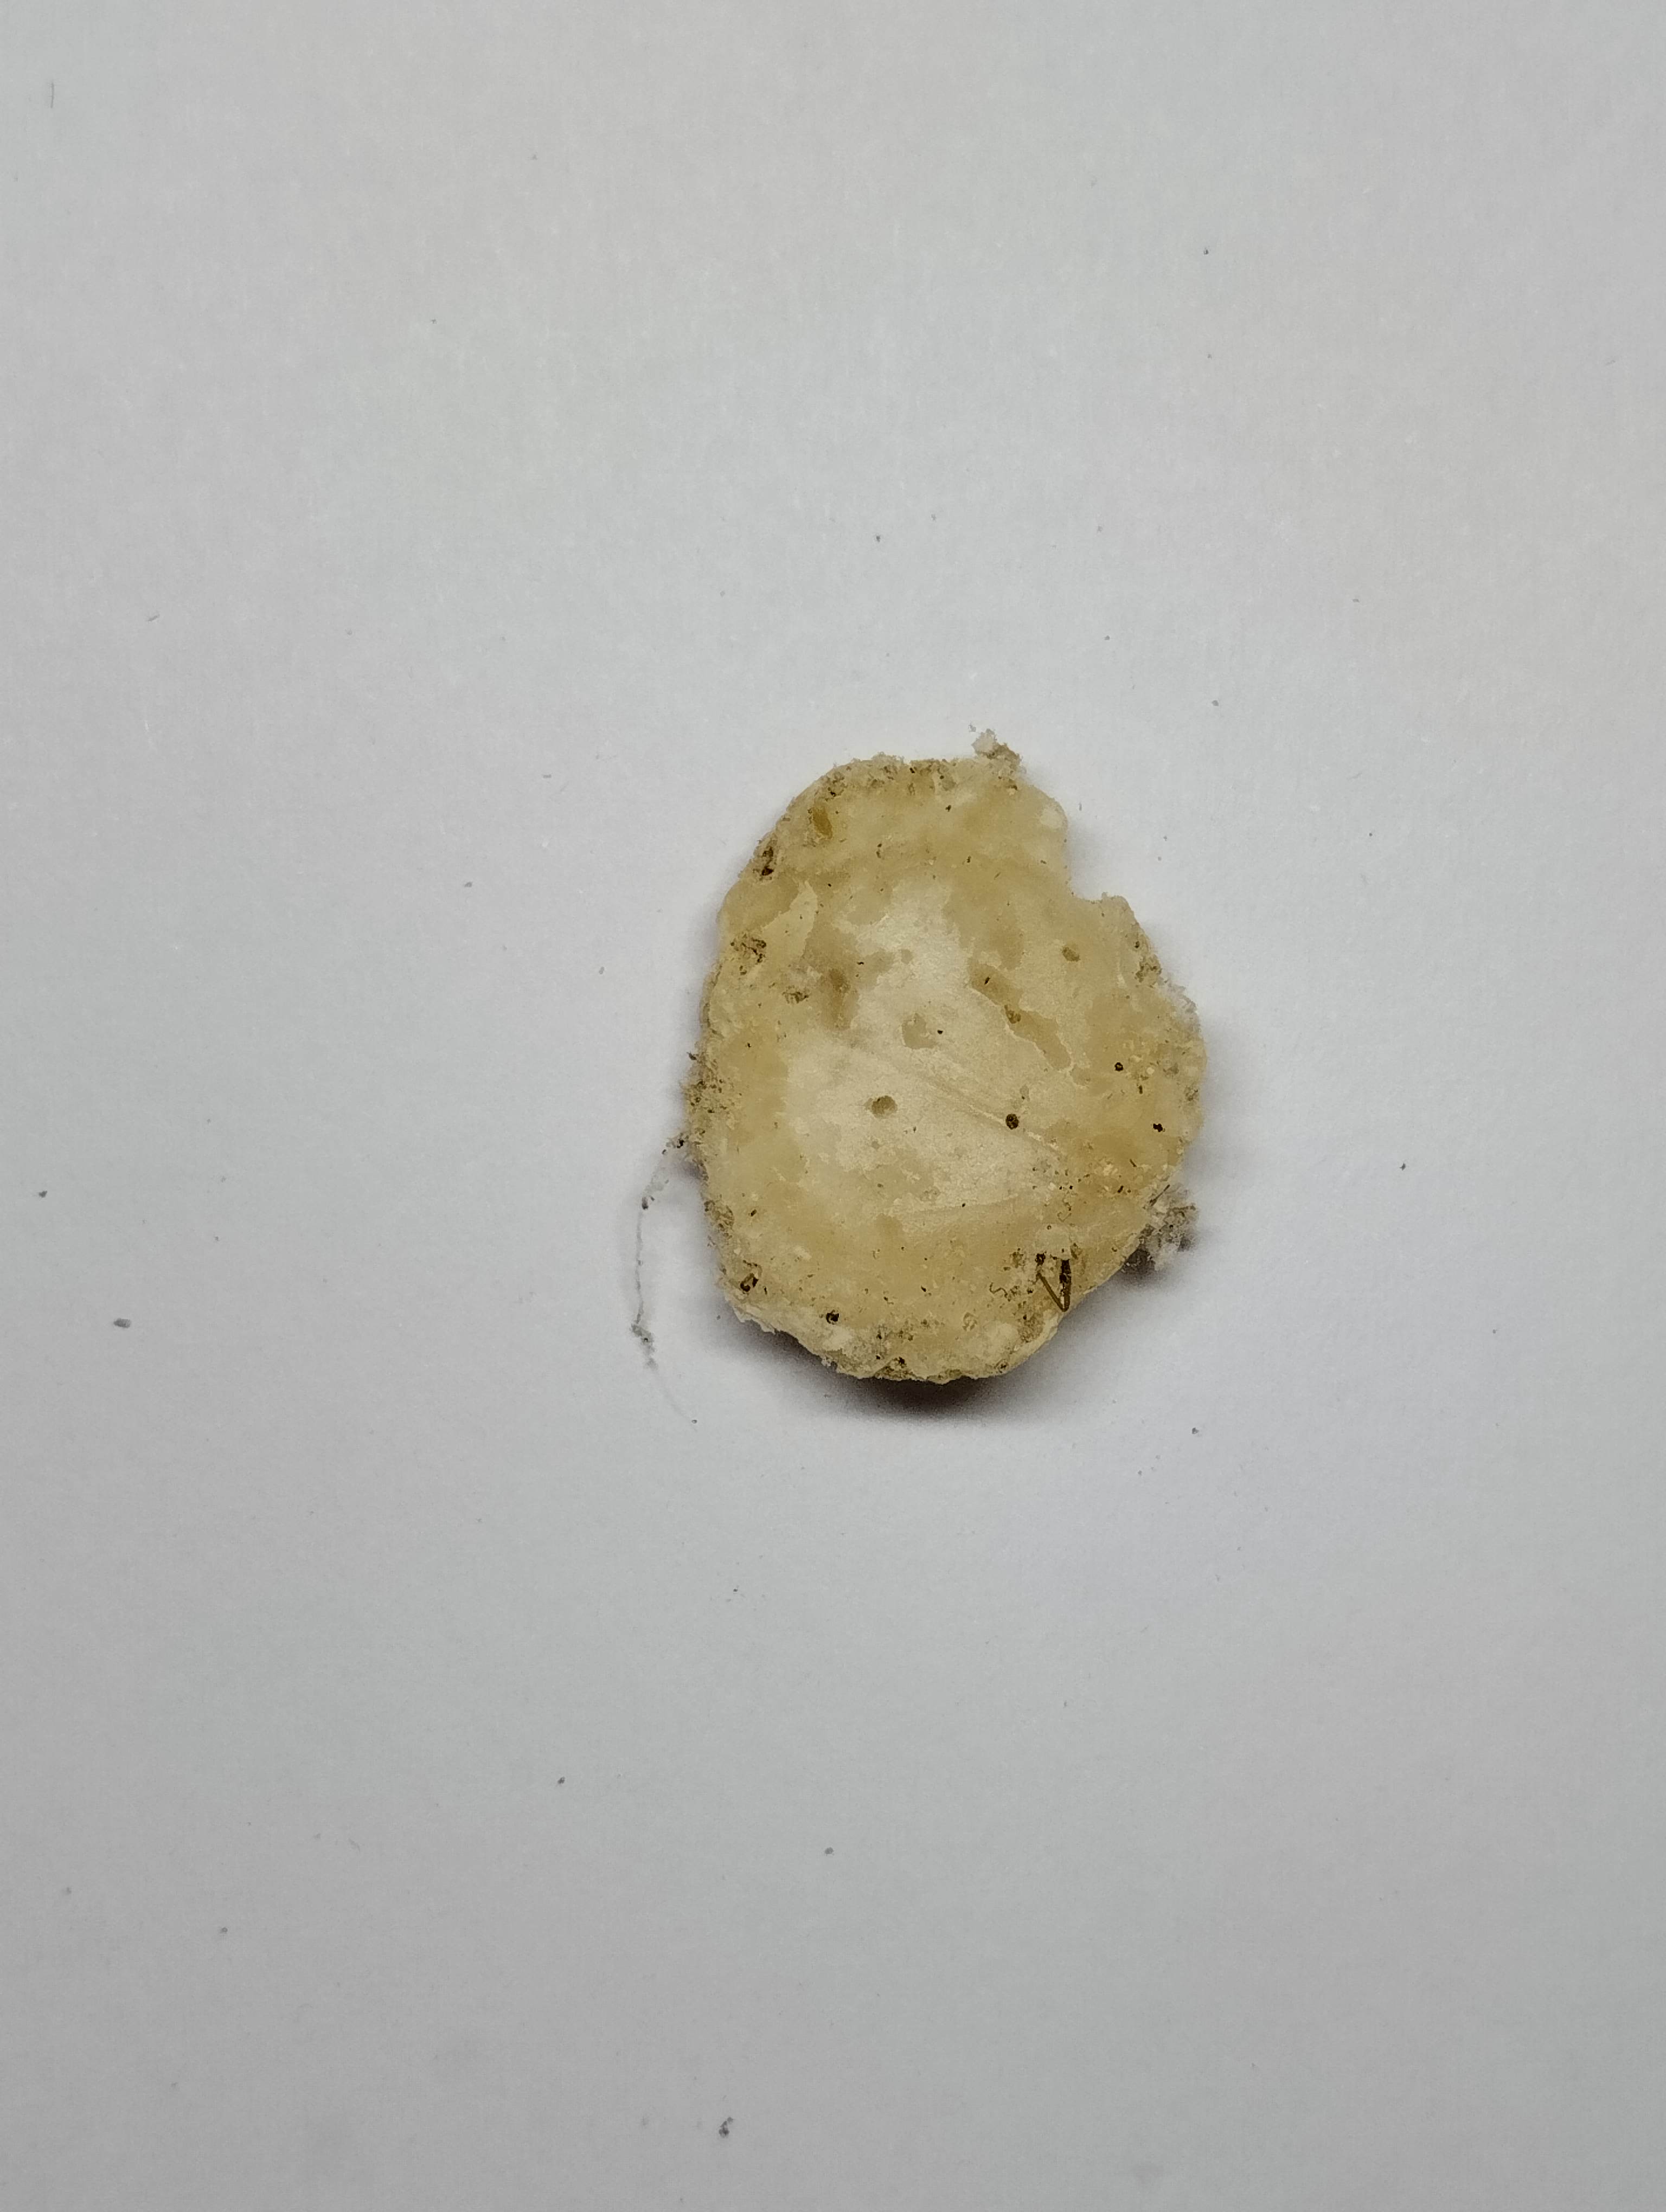
Label: rusak (damaged seed)